Coptic Orthodox Church in Europe

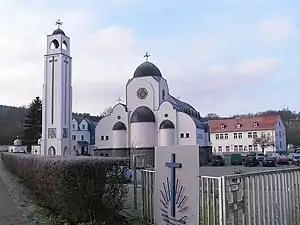
The Coptic Orthodox Monastery of St. Antonious in Waldsolms-Kröffelbach, Germany.

In Germany, the faithful have been served by Damian, bishop of Höxter-Brenkenhausen and Abbot of the Monastery of St. Mary and St. Maurice; and Michail, bishop and abbot of the Monastery of Saint Anthony the Great in Kroeffelbach, Germany. Michail died in 2023.